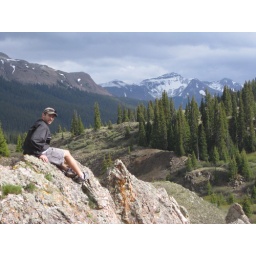
out on the rock ridge, with the valley in the background and pole creek down below